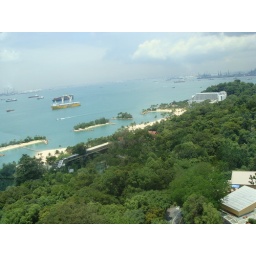
View from sky tower in sentosa island-singapore